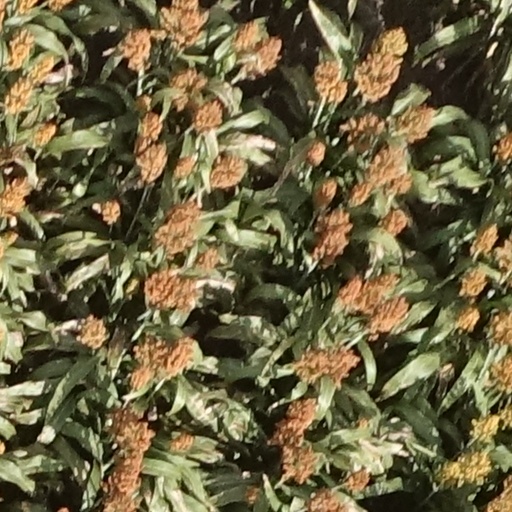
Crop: sorghum